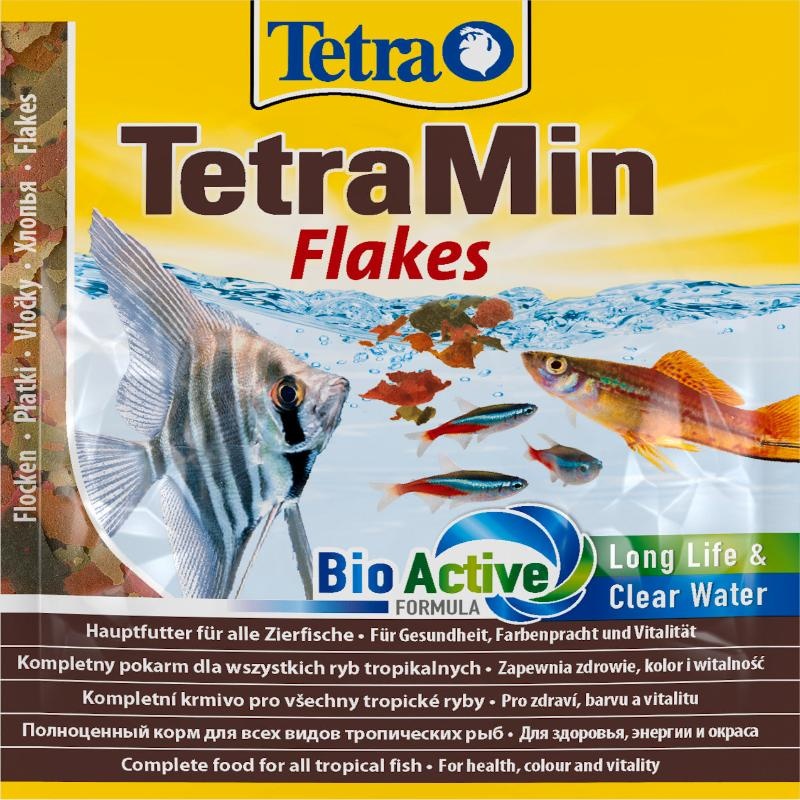
TETRAMIN FLAKES 12 GR
🐠 . Nourriture idéale pour poissons tropicaux. ⚖️ . Complète et équilibrée. 💪 . Flocons riches en protéines. 🌈 . Intensifie la coloration naturelle des poissons. 🥇 . Assure une nutrition de qualité supérieure. ❤️ . Favorise la santé et la vitalité de vos poissons tropicaux.
Brand: Pet Me Plus
Category: Animals & Pet Supplies > Pet Supplies > Fish & Aquatic Supplies > Fish Food